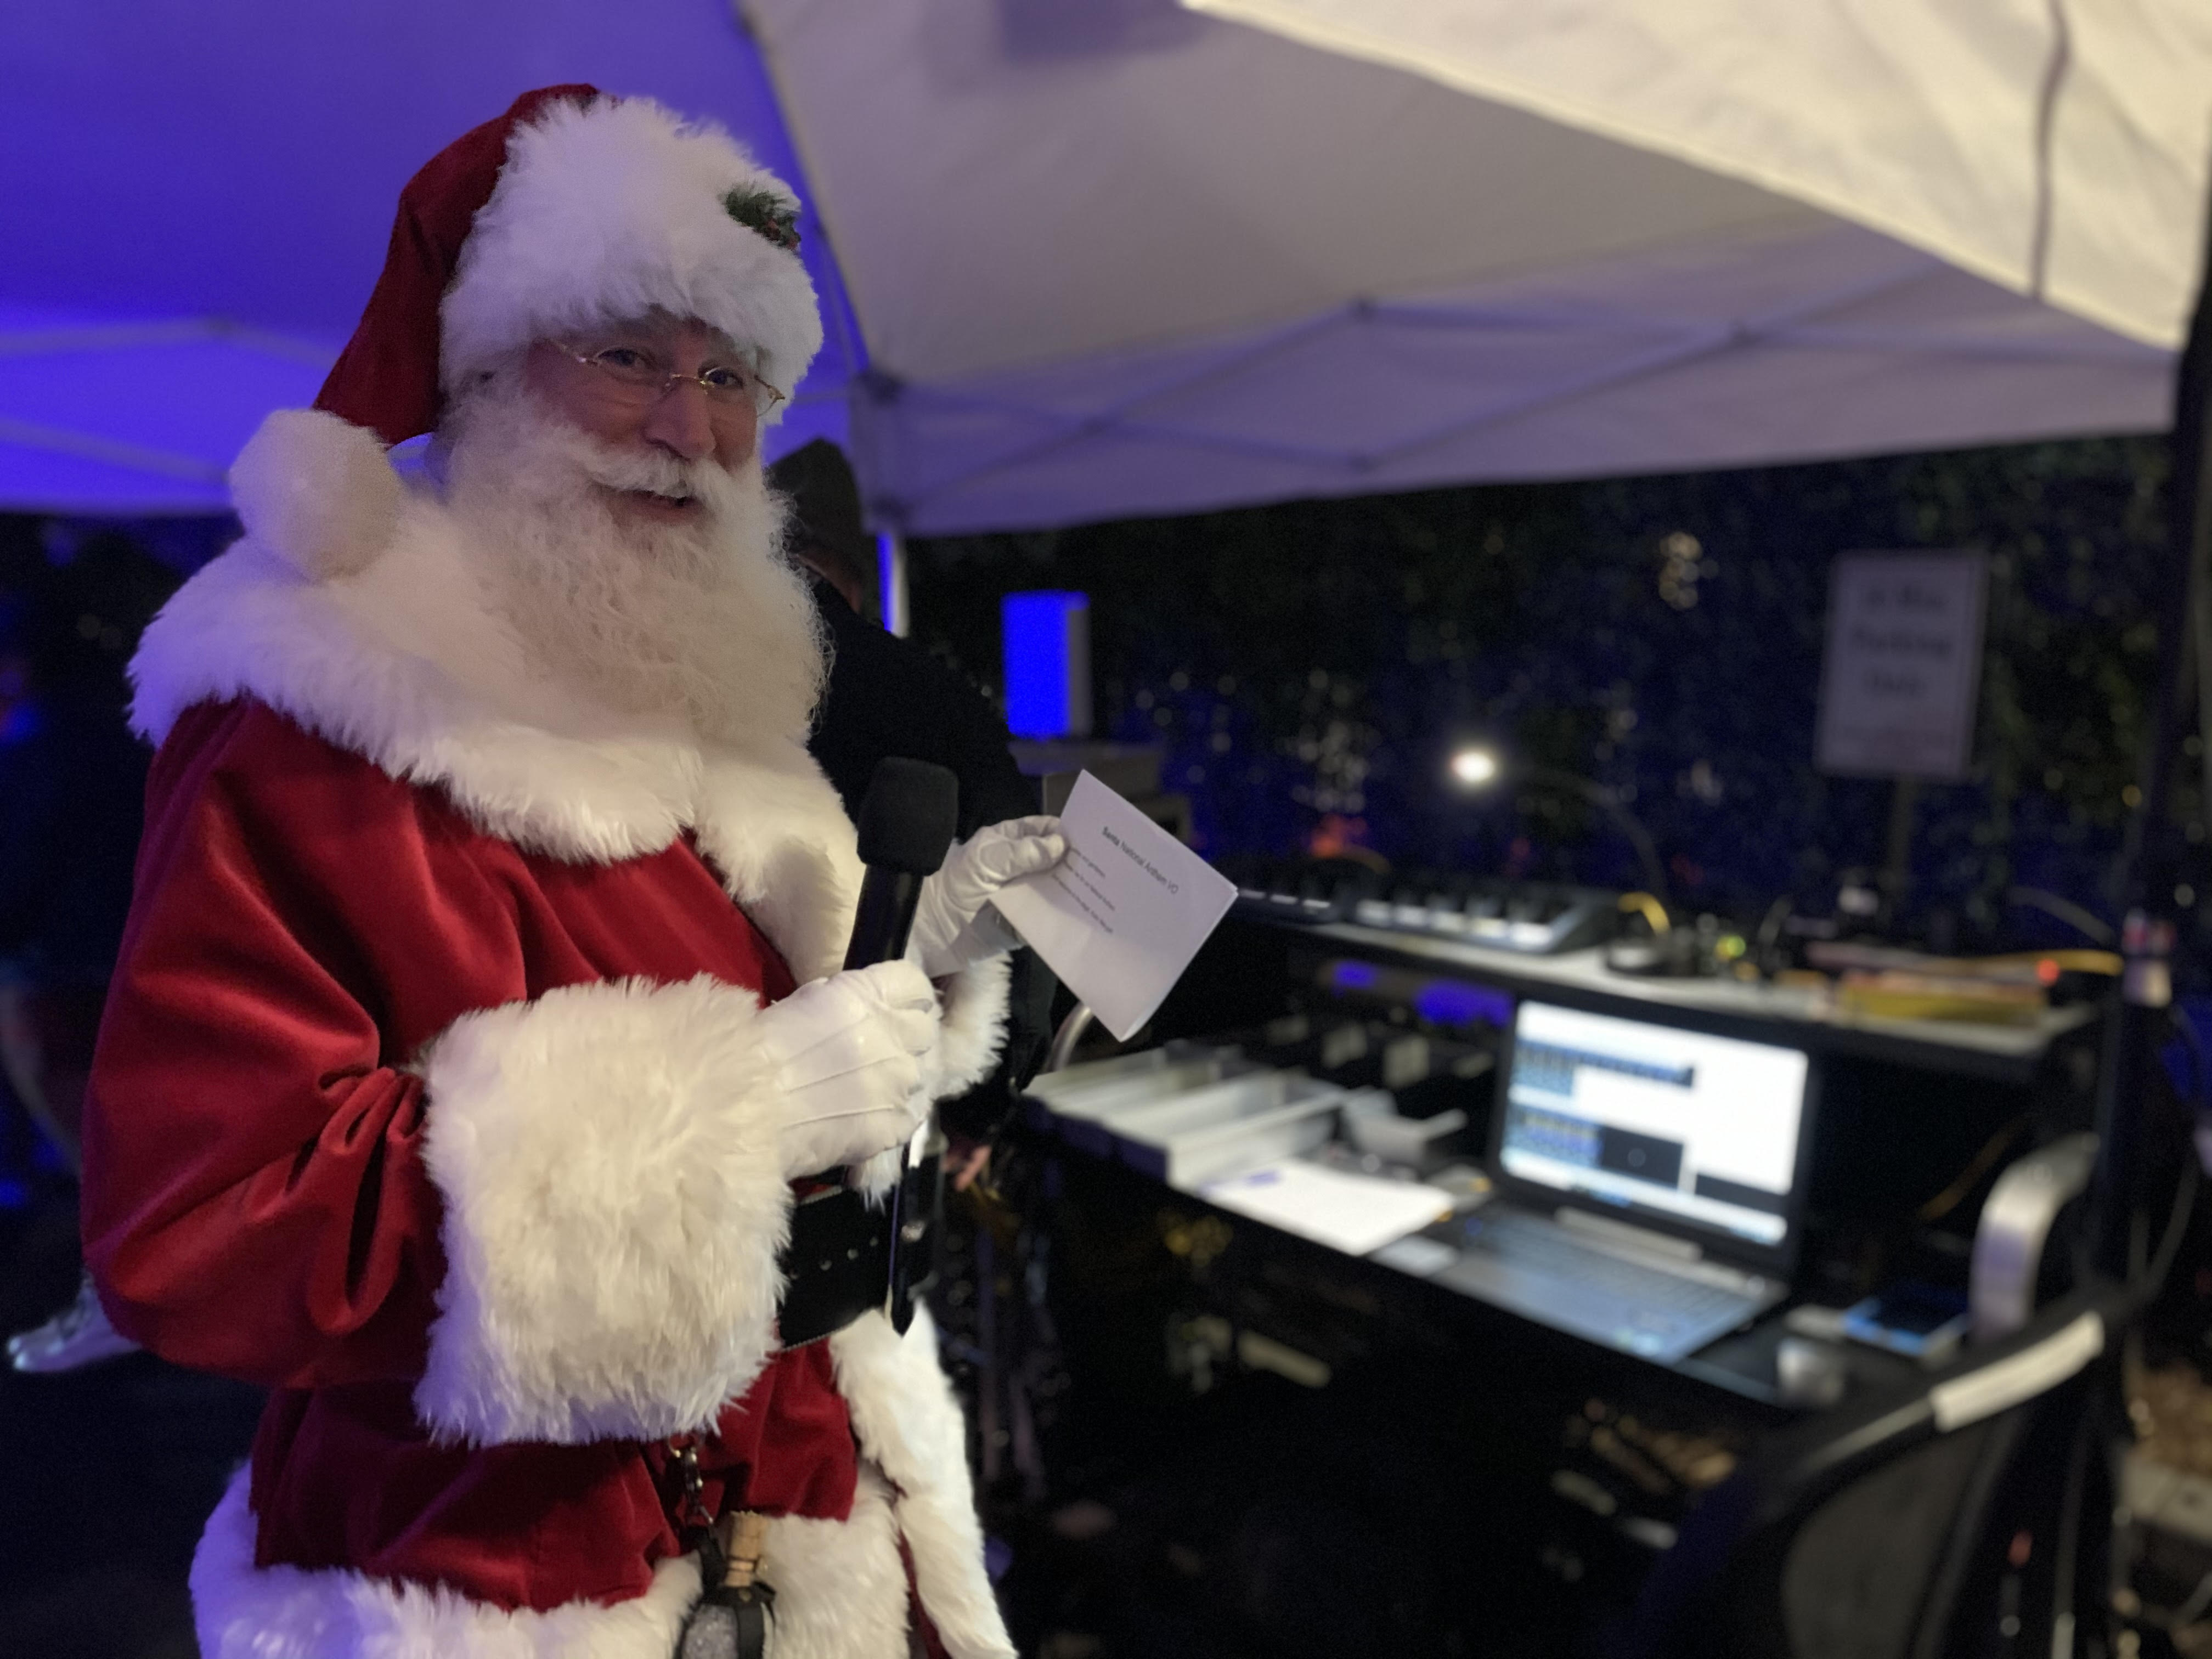
christmas, santa claus, fur, fictional character, tree, technology, event, facial hair, beard, costume, fur clothing, holiday, winter, performance, christmas eve